Raymond of Peñafort

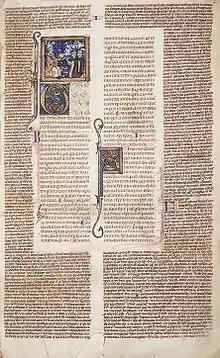
Decretals with Glossa

Knowing Raymond's reputation in the juridical sciences, Gregory IX asked him to help in the rearranging and codifying of canon law. Canon laws, which were previously found scattered in many publications, were to be organized into one set of documents.